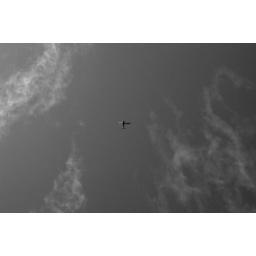
A small plane crossing the sky above us, this afternoon.